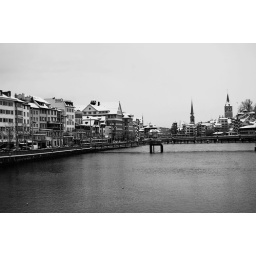
Beautiful Zurich in snow. Think black and white fits very well!